Siege of Metz (1552)

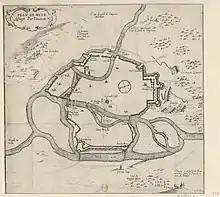
Map of Metz during the siege

The siege of Metz during the Italian War of 1551–59 lasted from 19 October 1552 to 2 January 1553.